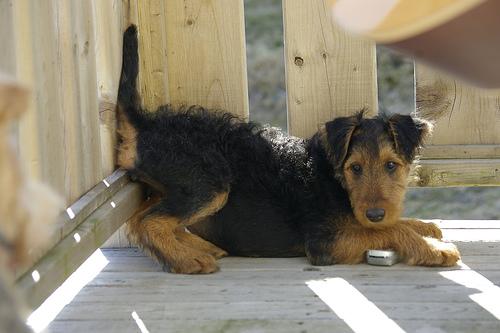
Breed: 200-n000008-Airedale